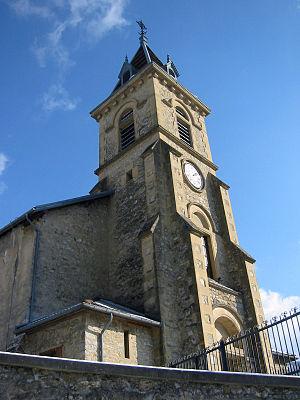
Église de Quaix-en-Chartreuse
Quaix en Chartreuse est une commune française située dans le département de l'Isère en région Auvergne-Rhône-Alpes.